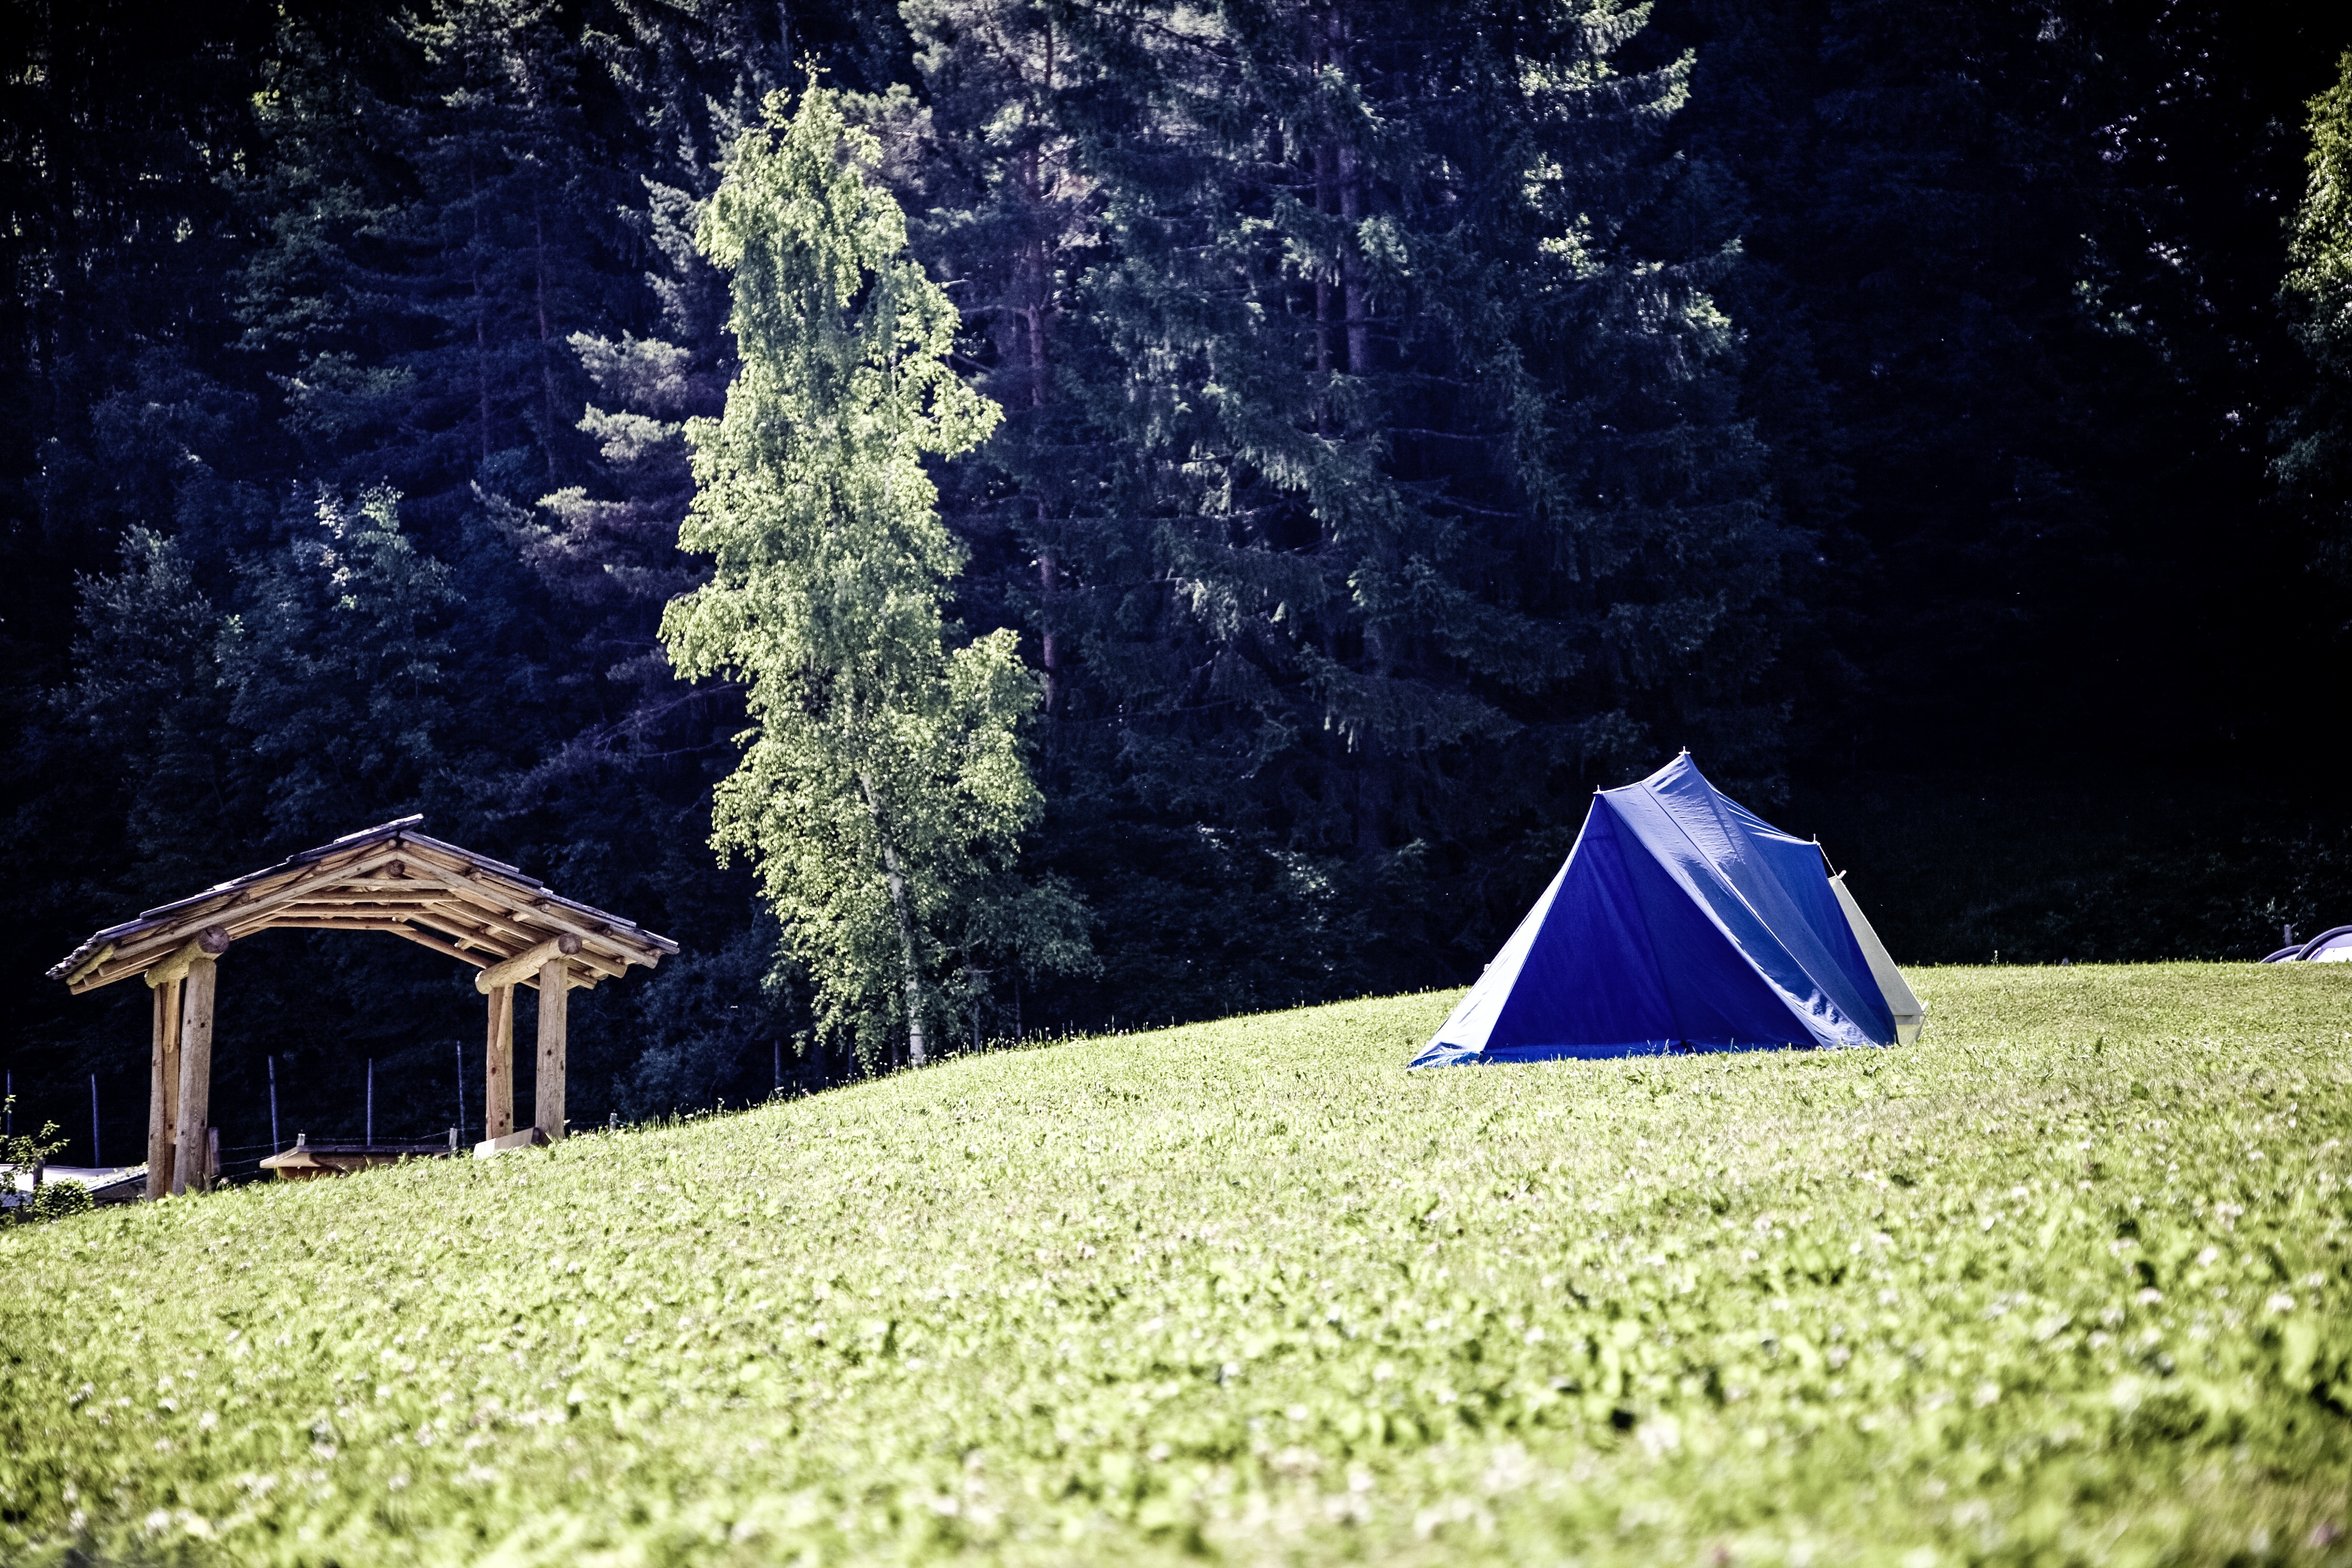
tree, nature, forest, grass, outdoor, lawn, meadow, sunlight, leaf, flower, adventure, summer, green, holiday, camping, tent, camper, camp, holidays, tourists, stock, woodland, accommodation, rural area, campsite, campground, path finder, tent holidays, camping holidays